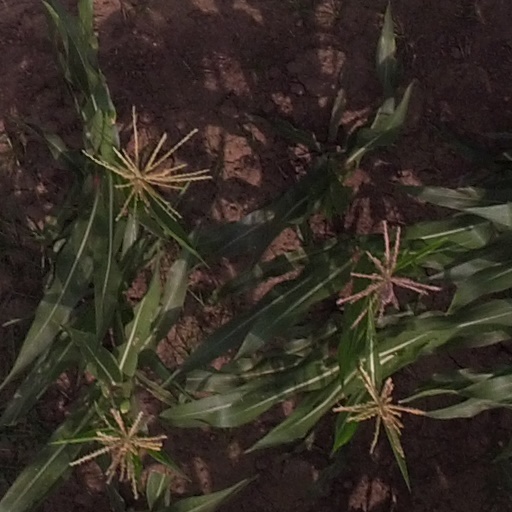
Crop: maize; corn